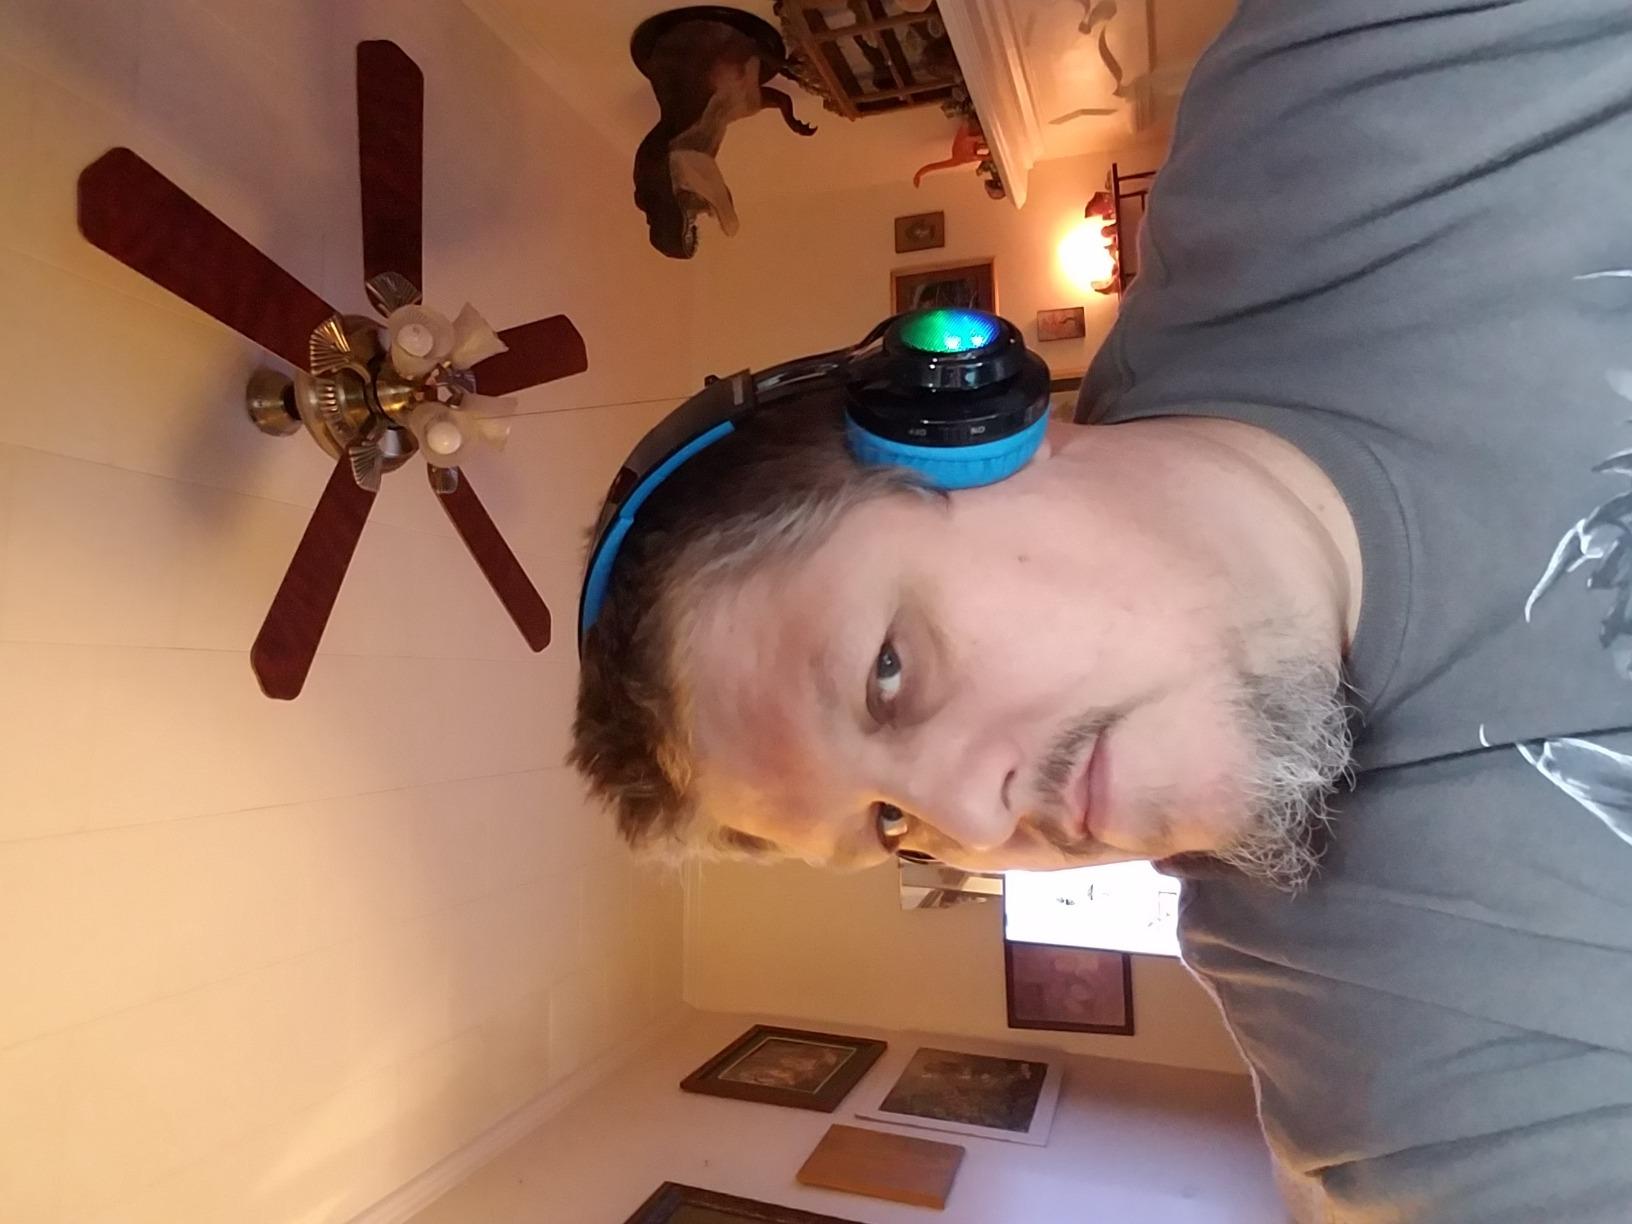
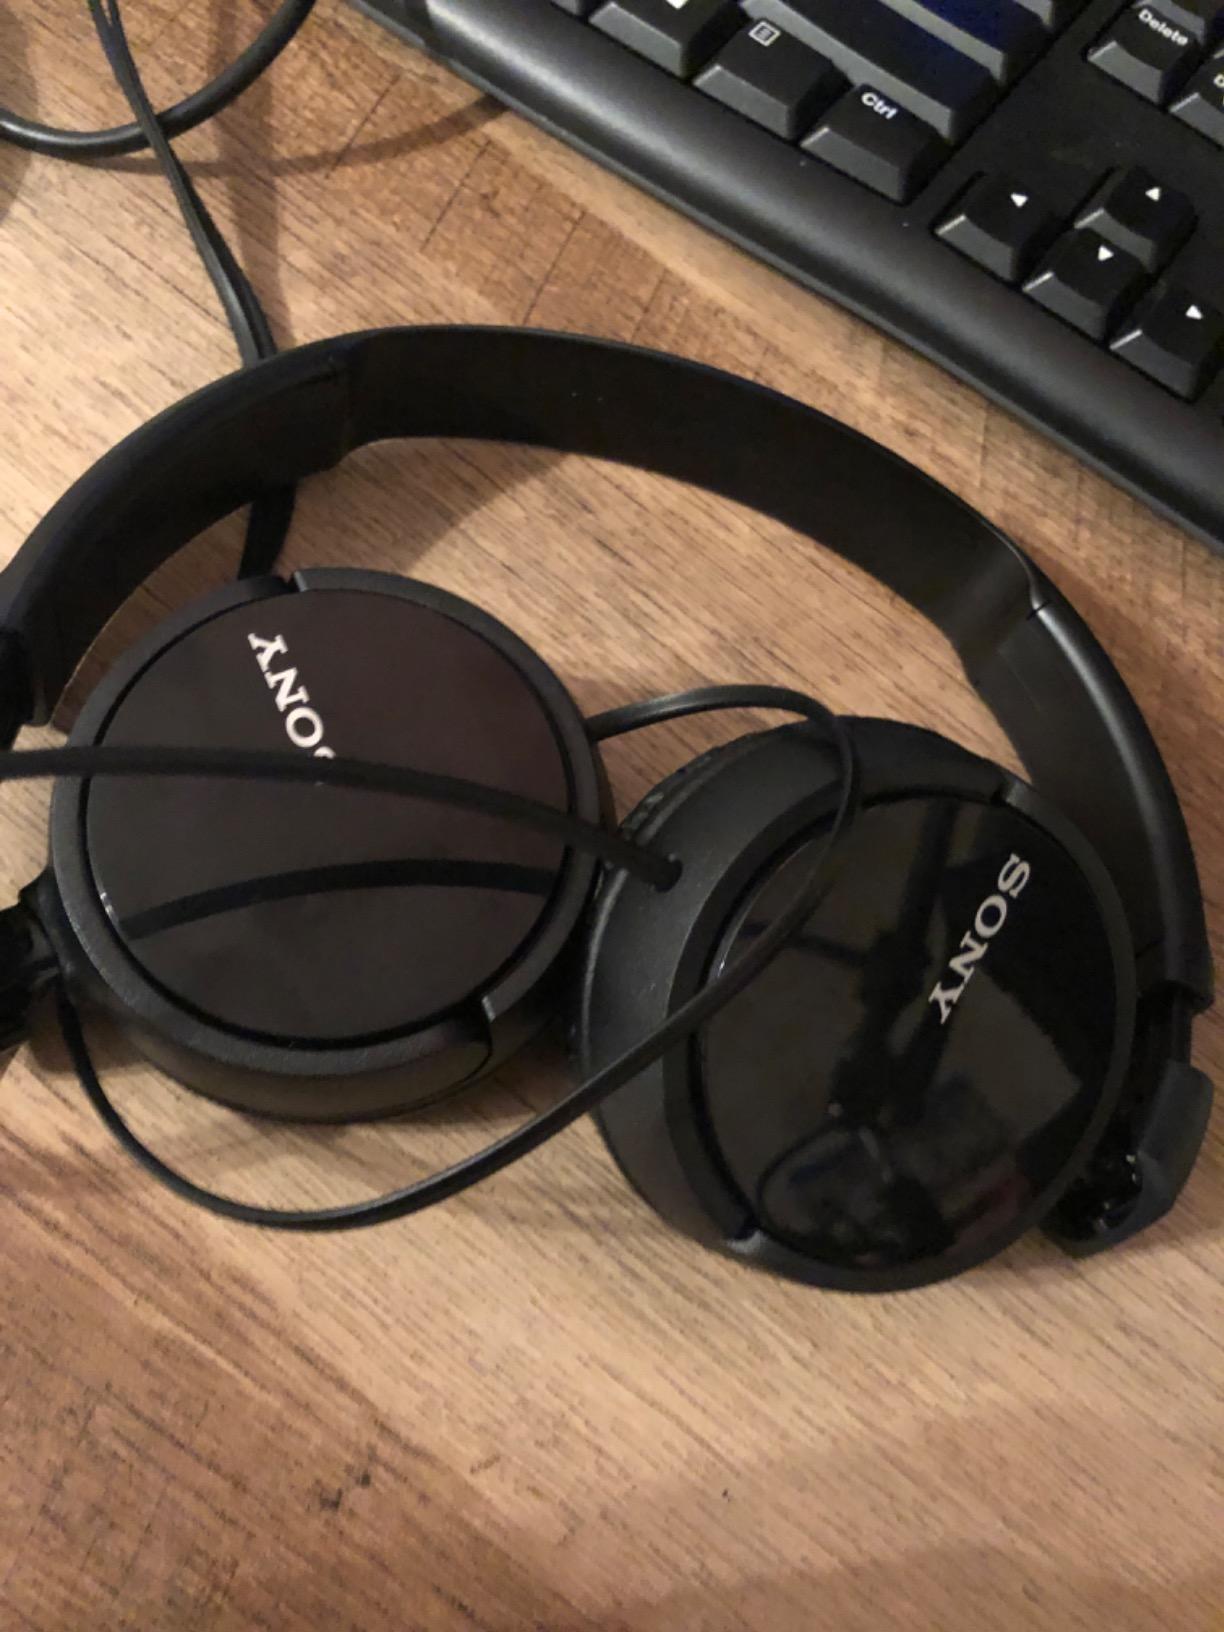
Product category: headphones
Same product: no